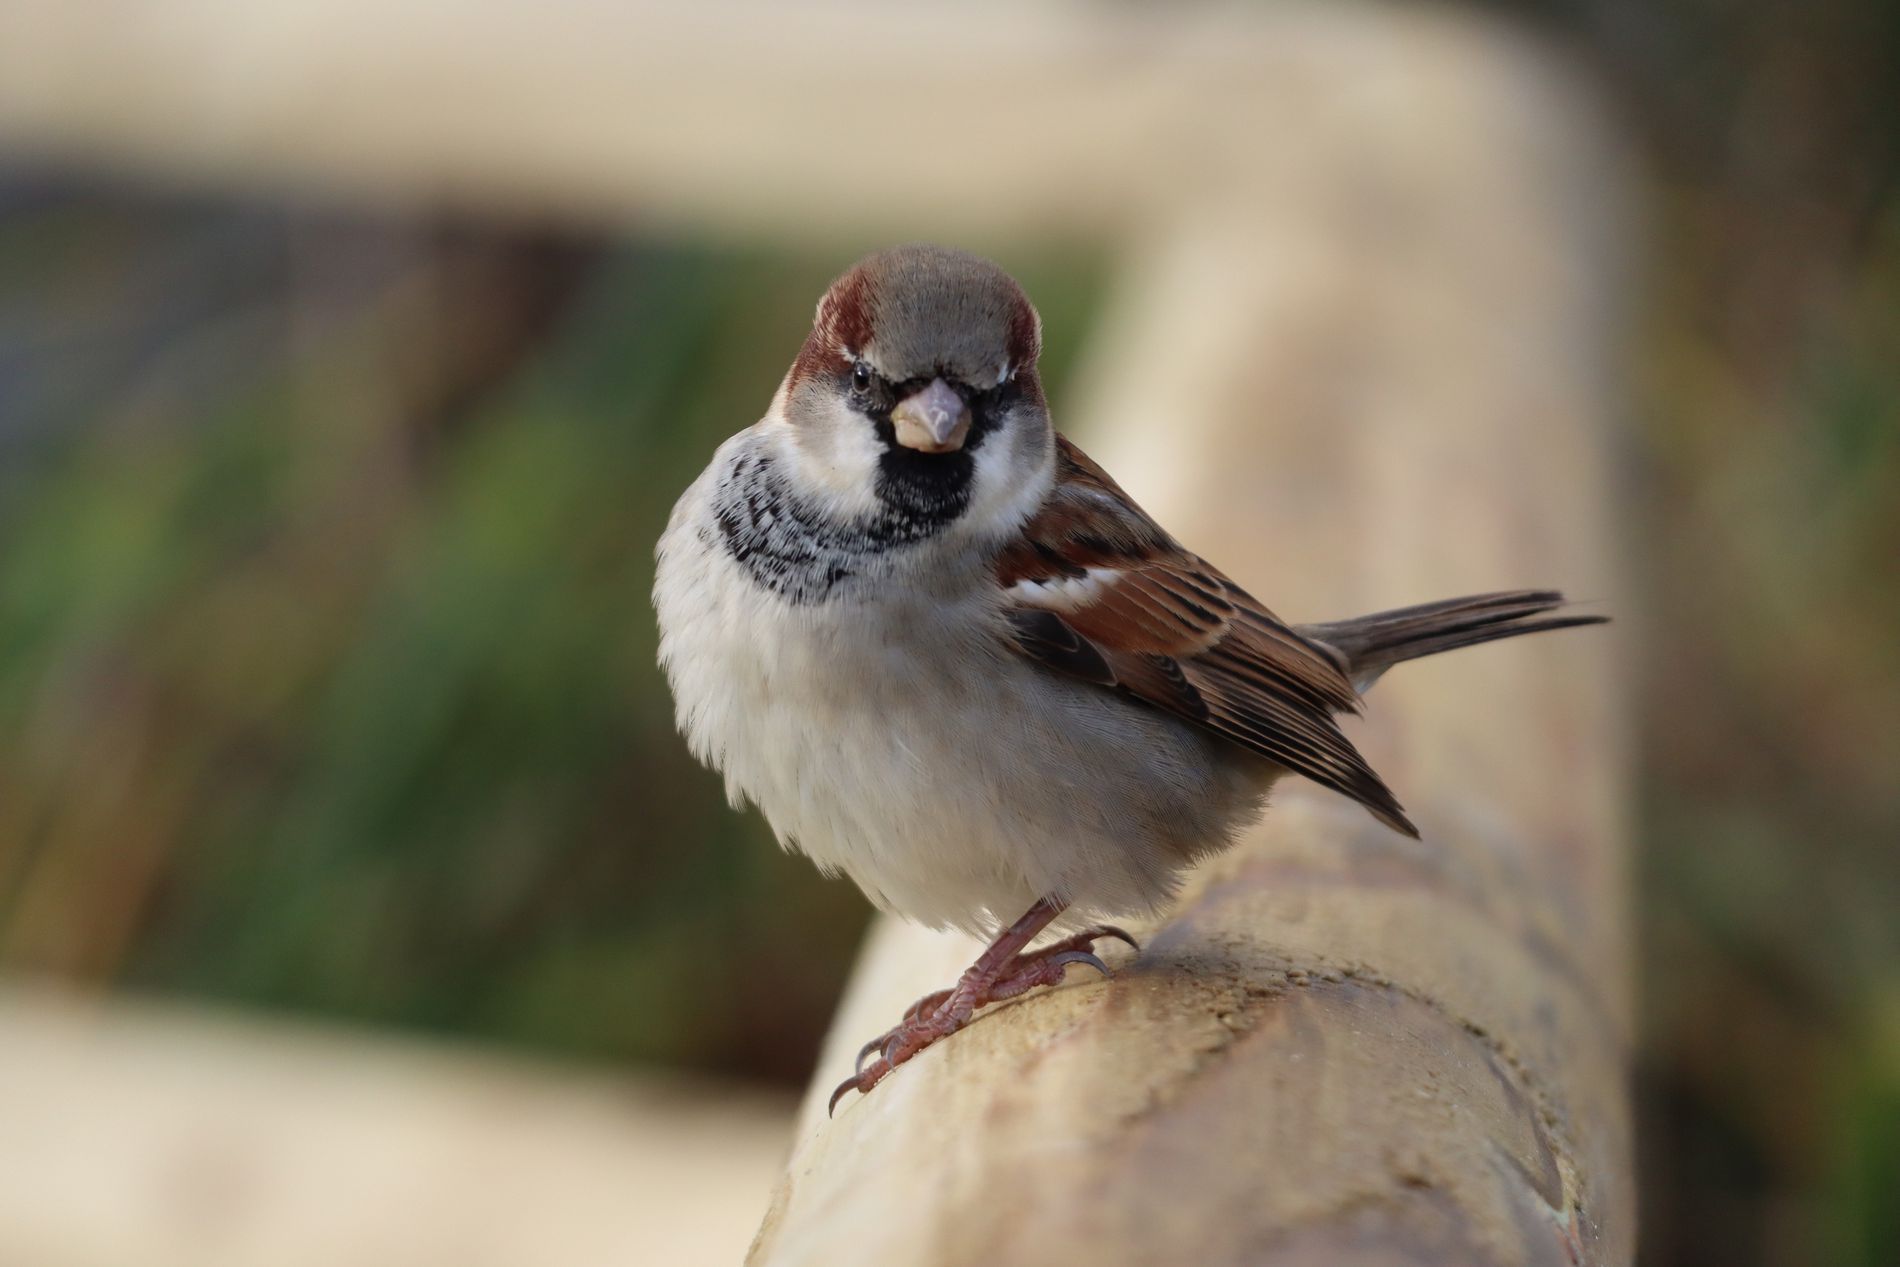
Perched Bird.
The image shows a little bird standing on some kind of wooden surface or a tree branch. The background is blurred. The bird has different colors like white and brown wings and a gray head.
This is a close up shot looking directly at the bird in natural daylight. The atmosphere feels calm and natural. The colors are mostly earthy tones of brown and white. The background is blurred to focus on the bird.
Labels: Animal, Bird, Finch, Sparrow, Anthus, Beak, branch, blurred background
Camera: Canon Canon EOS M6 Mark II
Lens: EF-M55-200mm f/4.5-6.3 IS STM
Aperture: F6.3
Exposure: 1/640 sec
ISO: 1000
Focal length: 200